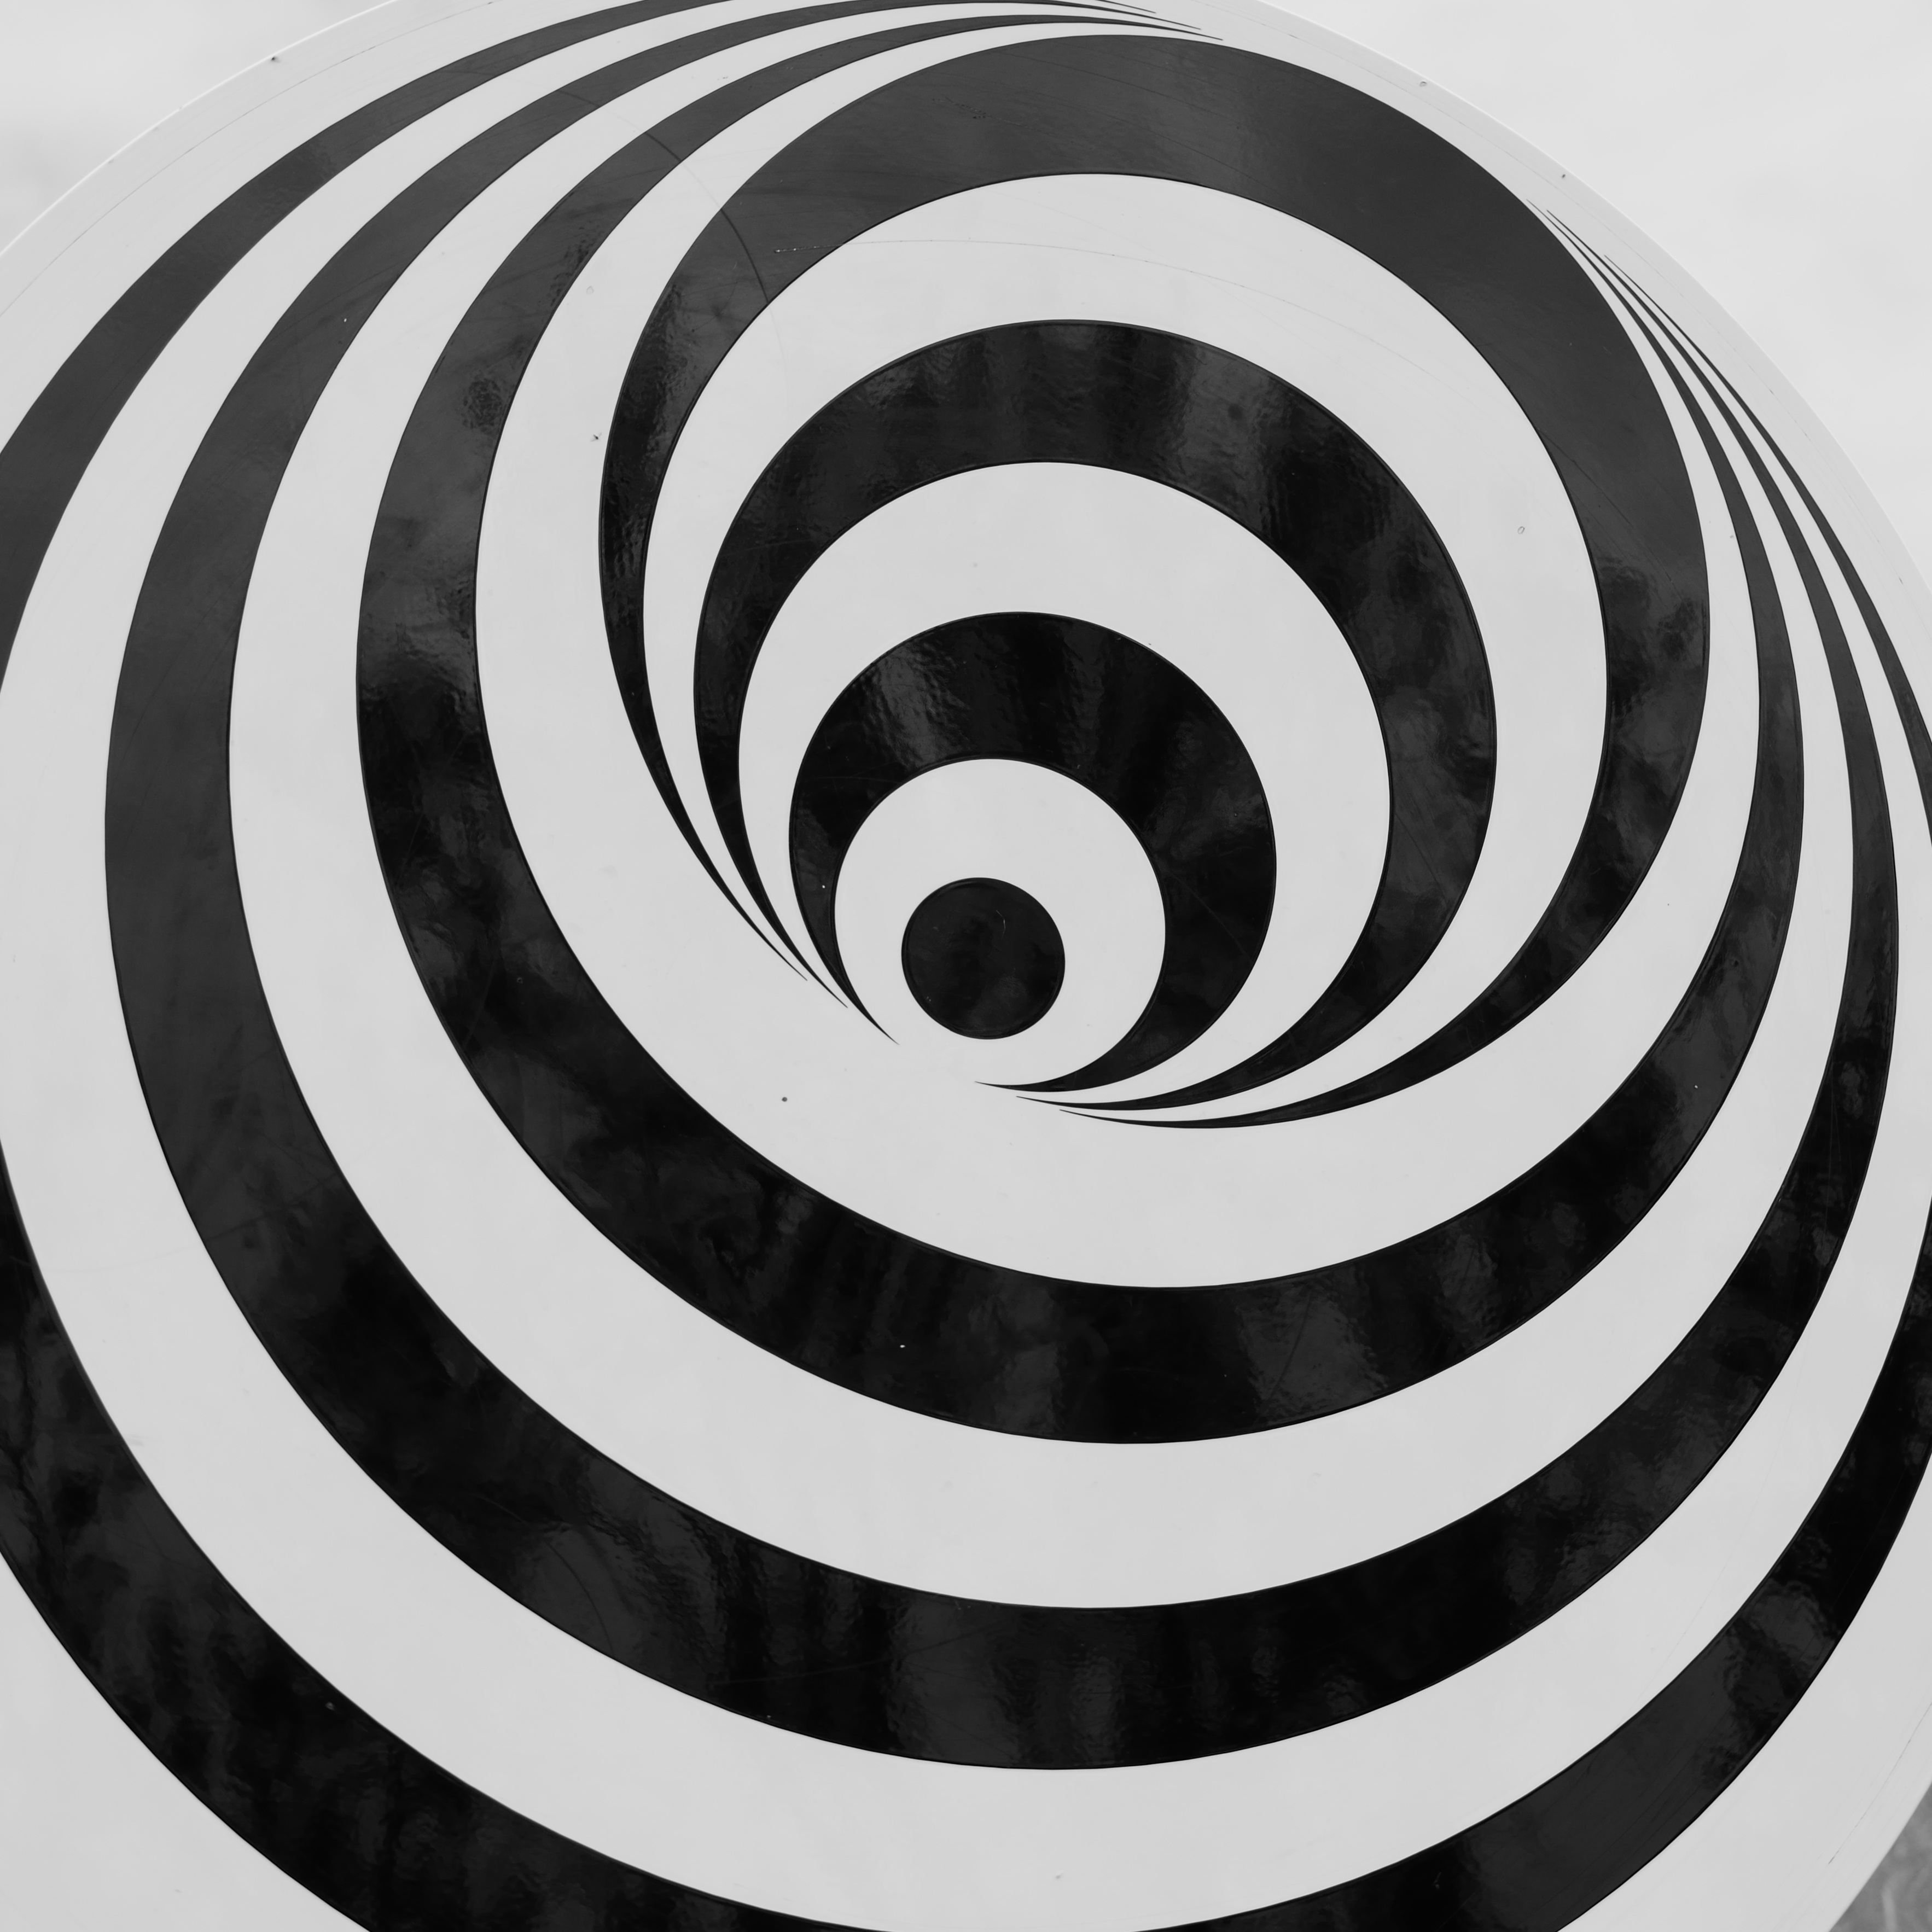
black and white, spiral, pattern, line, monochrome, circle, font, illustration, design, symmetry, labyrinth, see, illusion, graphic, center, image, shape, deception, optical deception, sense, monochrome photography, perceiving